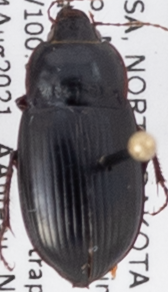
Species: Amara obesa
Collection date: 2021-08-24
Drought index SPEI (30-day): -1.898
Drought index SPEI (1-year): -2.09
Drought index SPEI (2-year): -1.642